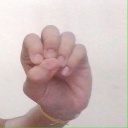
अक्षर: उ